USFC Grampus

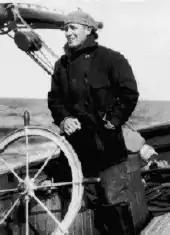
An undated photograph of a pilot at the wheel of "Grampus".

USFC "Grampus was a fisheries research ship in commission in the fleet of the United States Commission of Fish and Fisheries, usually called the United States Fish Commission, from 1886 to 1903 and then as USFS "Grampus in the fleet of its successor, the United States Bureau of Fisheries, until 1917. She was a schooner of revolutionary design in terms of speed and safety and influenced the construction of later commercial fishing schooners.